Jane Byrne Interchange

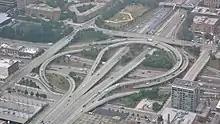
Original configuration

This interchange as originally built was an asymmetrical turbine interchange, with each of the four mainlines having a single entrance and exit serving both directions of the crossing highway. It did not use the quadruple-decker architecture commonly associated with stack interchanges. Instead, it had a flattened layout, using the long, curving ramps to circumnavigate the crossing of the mainlines. This resulted in fewer tall bridges and gave the interchange its distinctive "circle" appearance. Since 2016, it has had a three-level stack in the center due to the realignment of the north-to-west ramp.